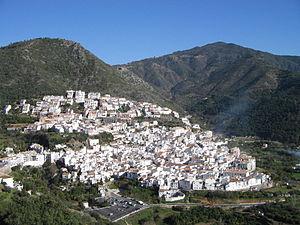
L'Espagne est un pays ouvert sur la mer Méditerranée et sur l'océan Atlantique. Elle occupe, avec le Portugal et le territoire de Gibraltar, la péninsule Ibérique. La chaîne des Pyrénées marque la frontière avec la France et avec la principauté d'Andorre au nord. Au sud, le détroit de Gibraltar la sépare du Maroc. Étendue sur 504 782 km², elle comprend des archipels et deux enclaves en Afrique.